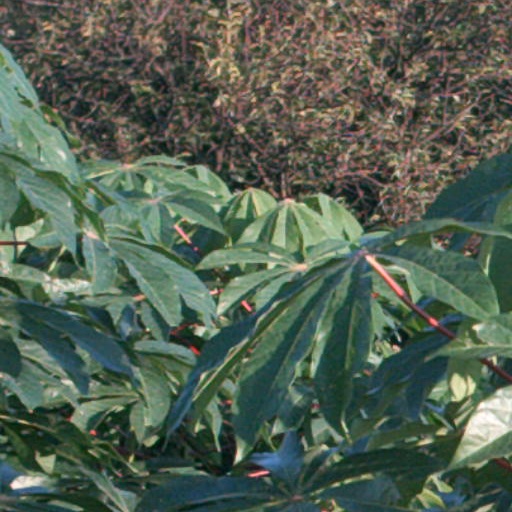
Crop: cassava